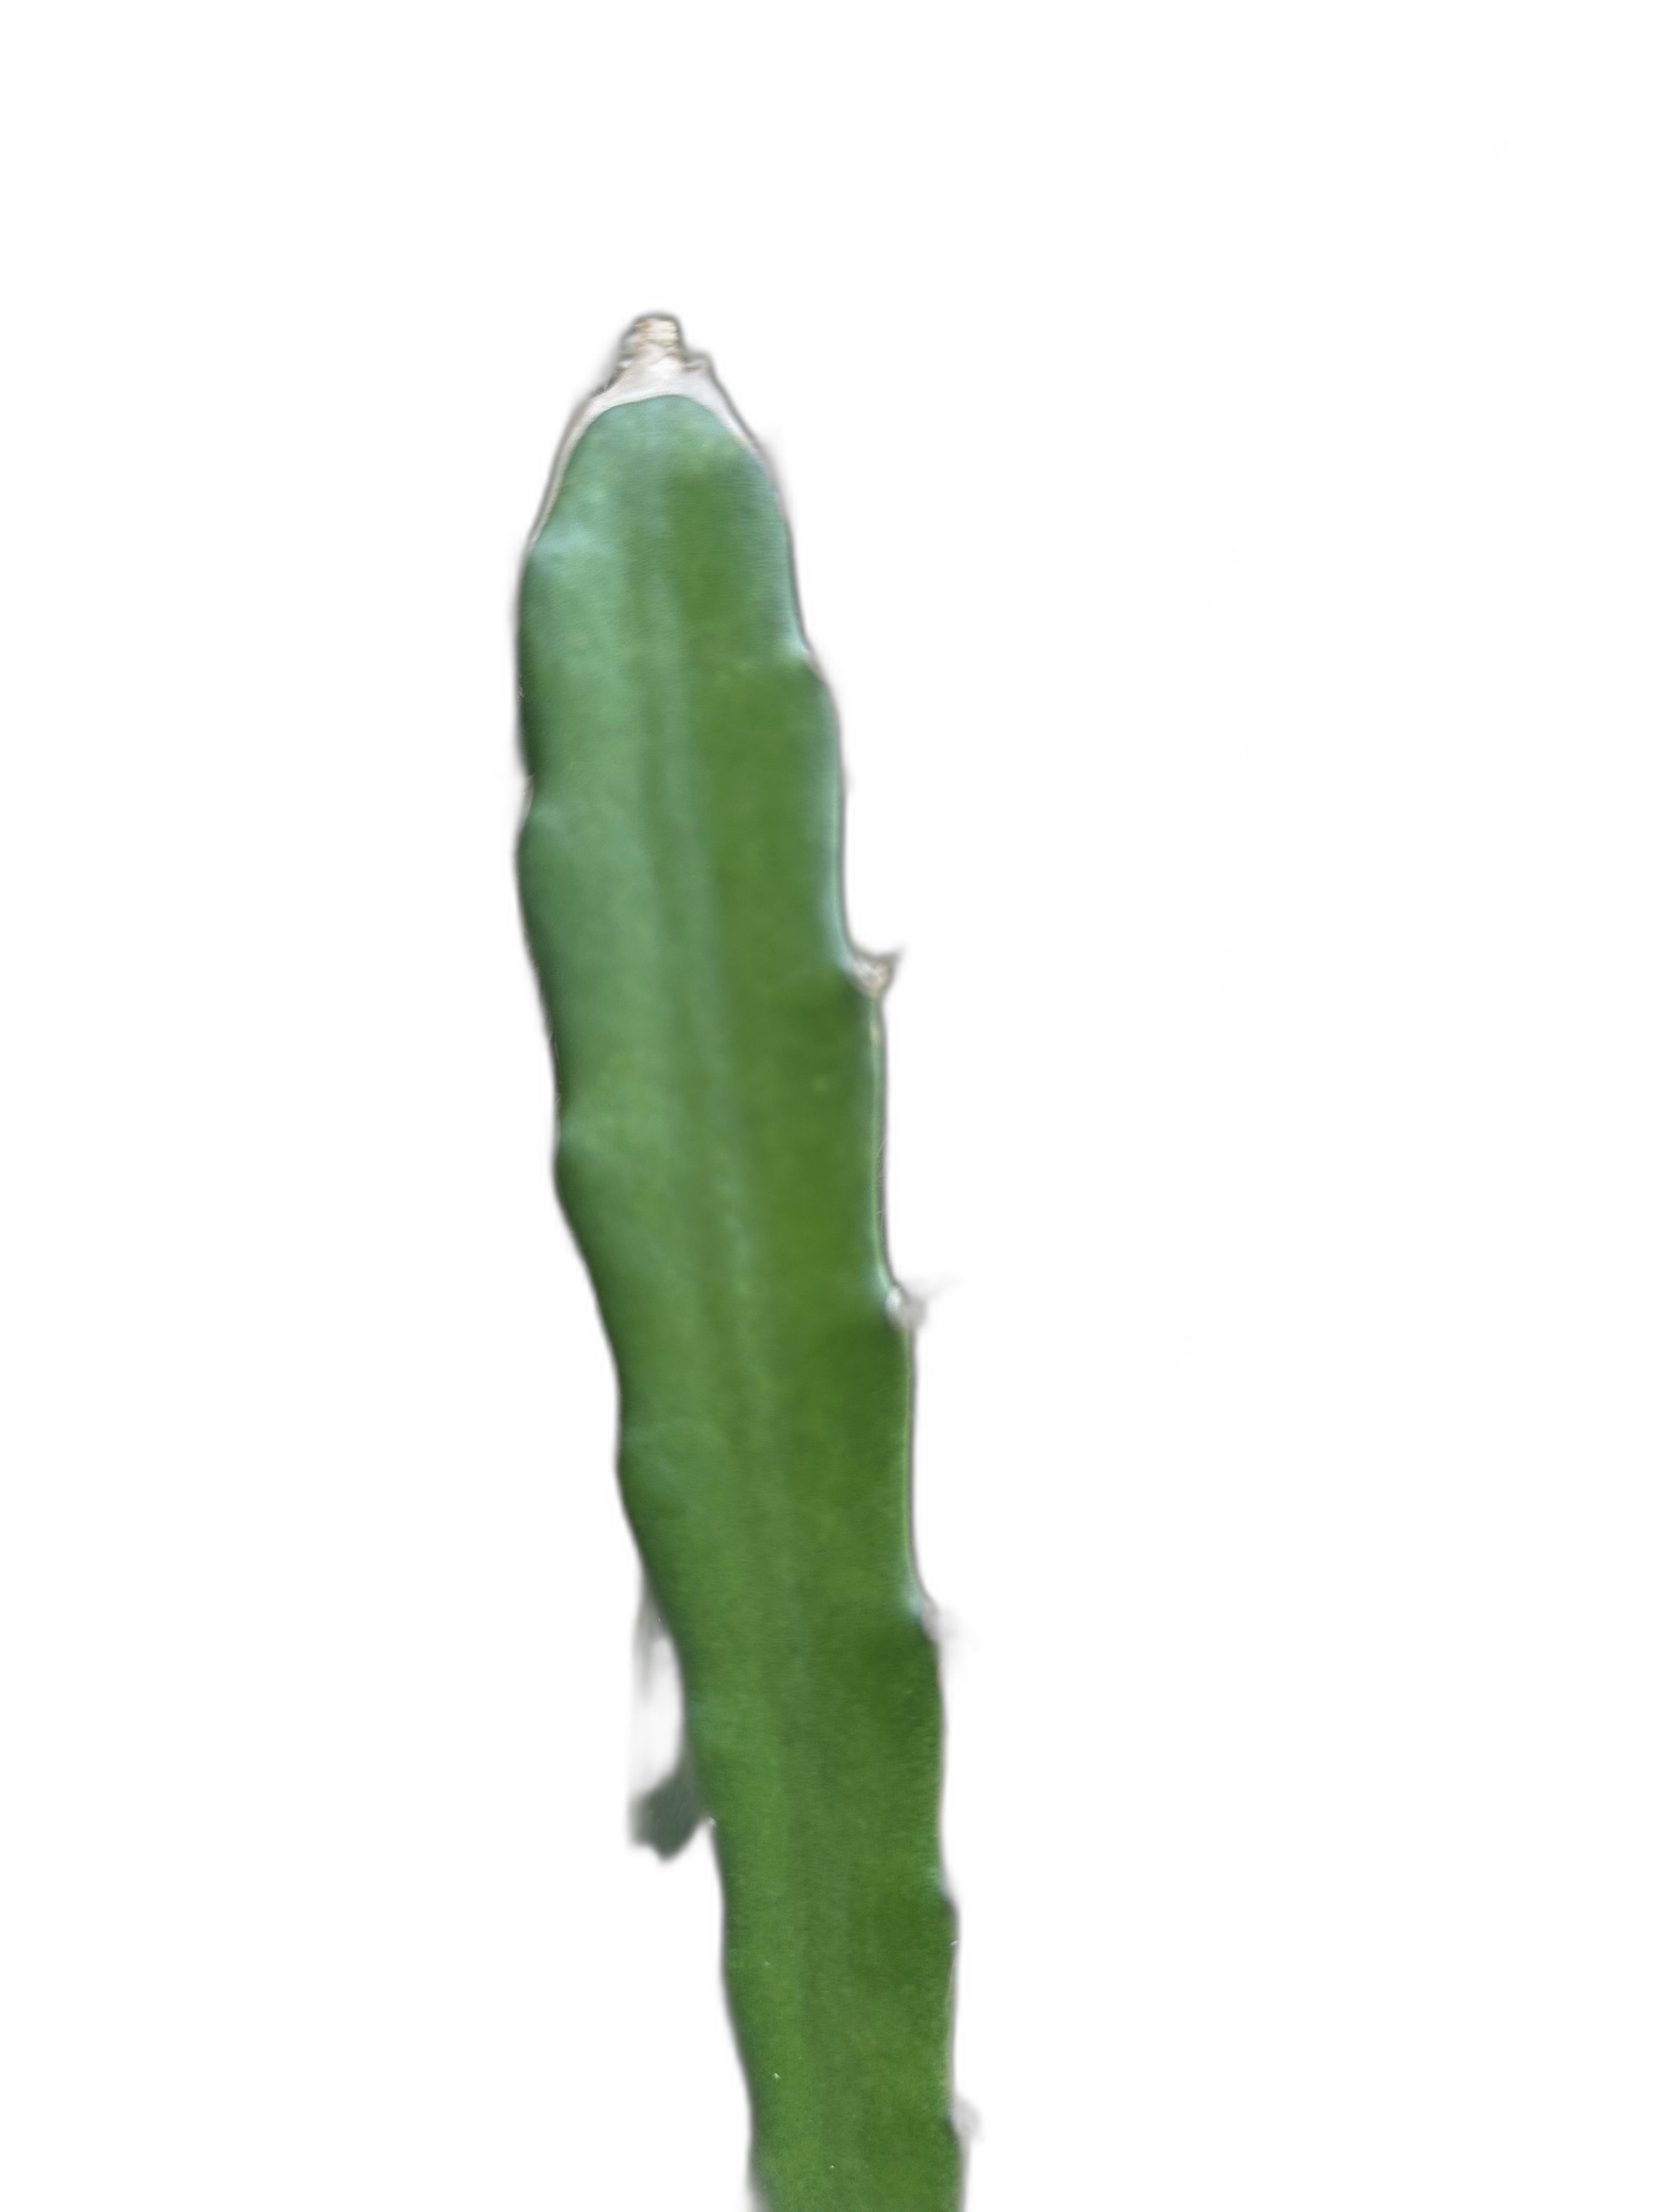
Label: Good leaf